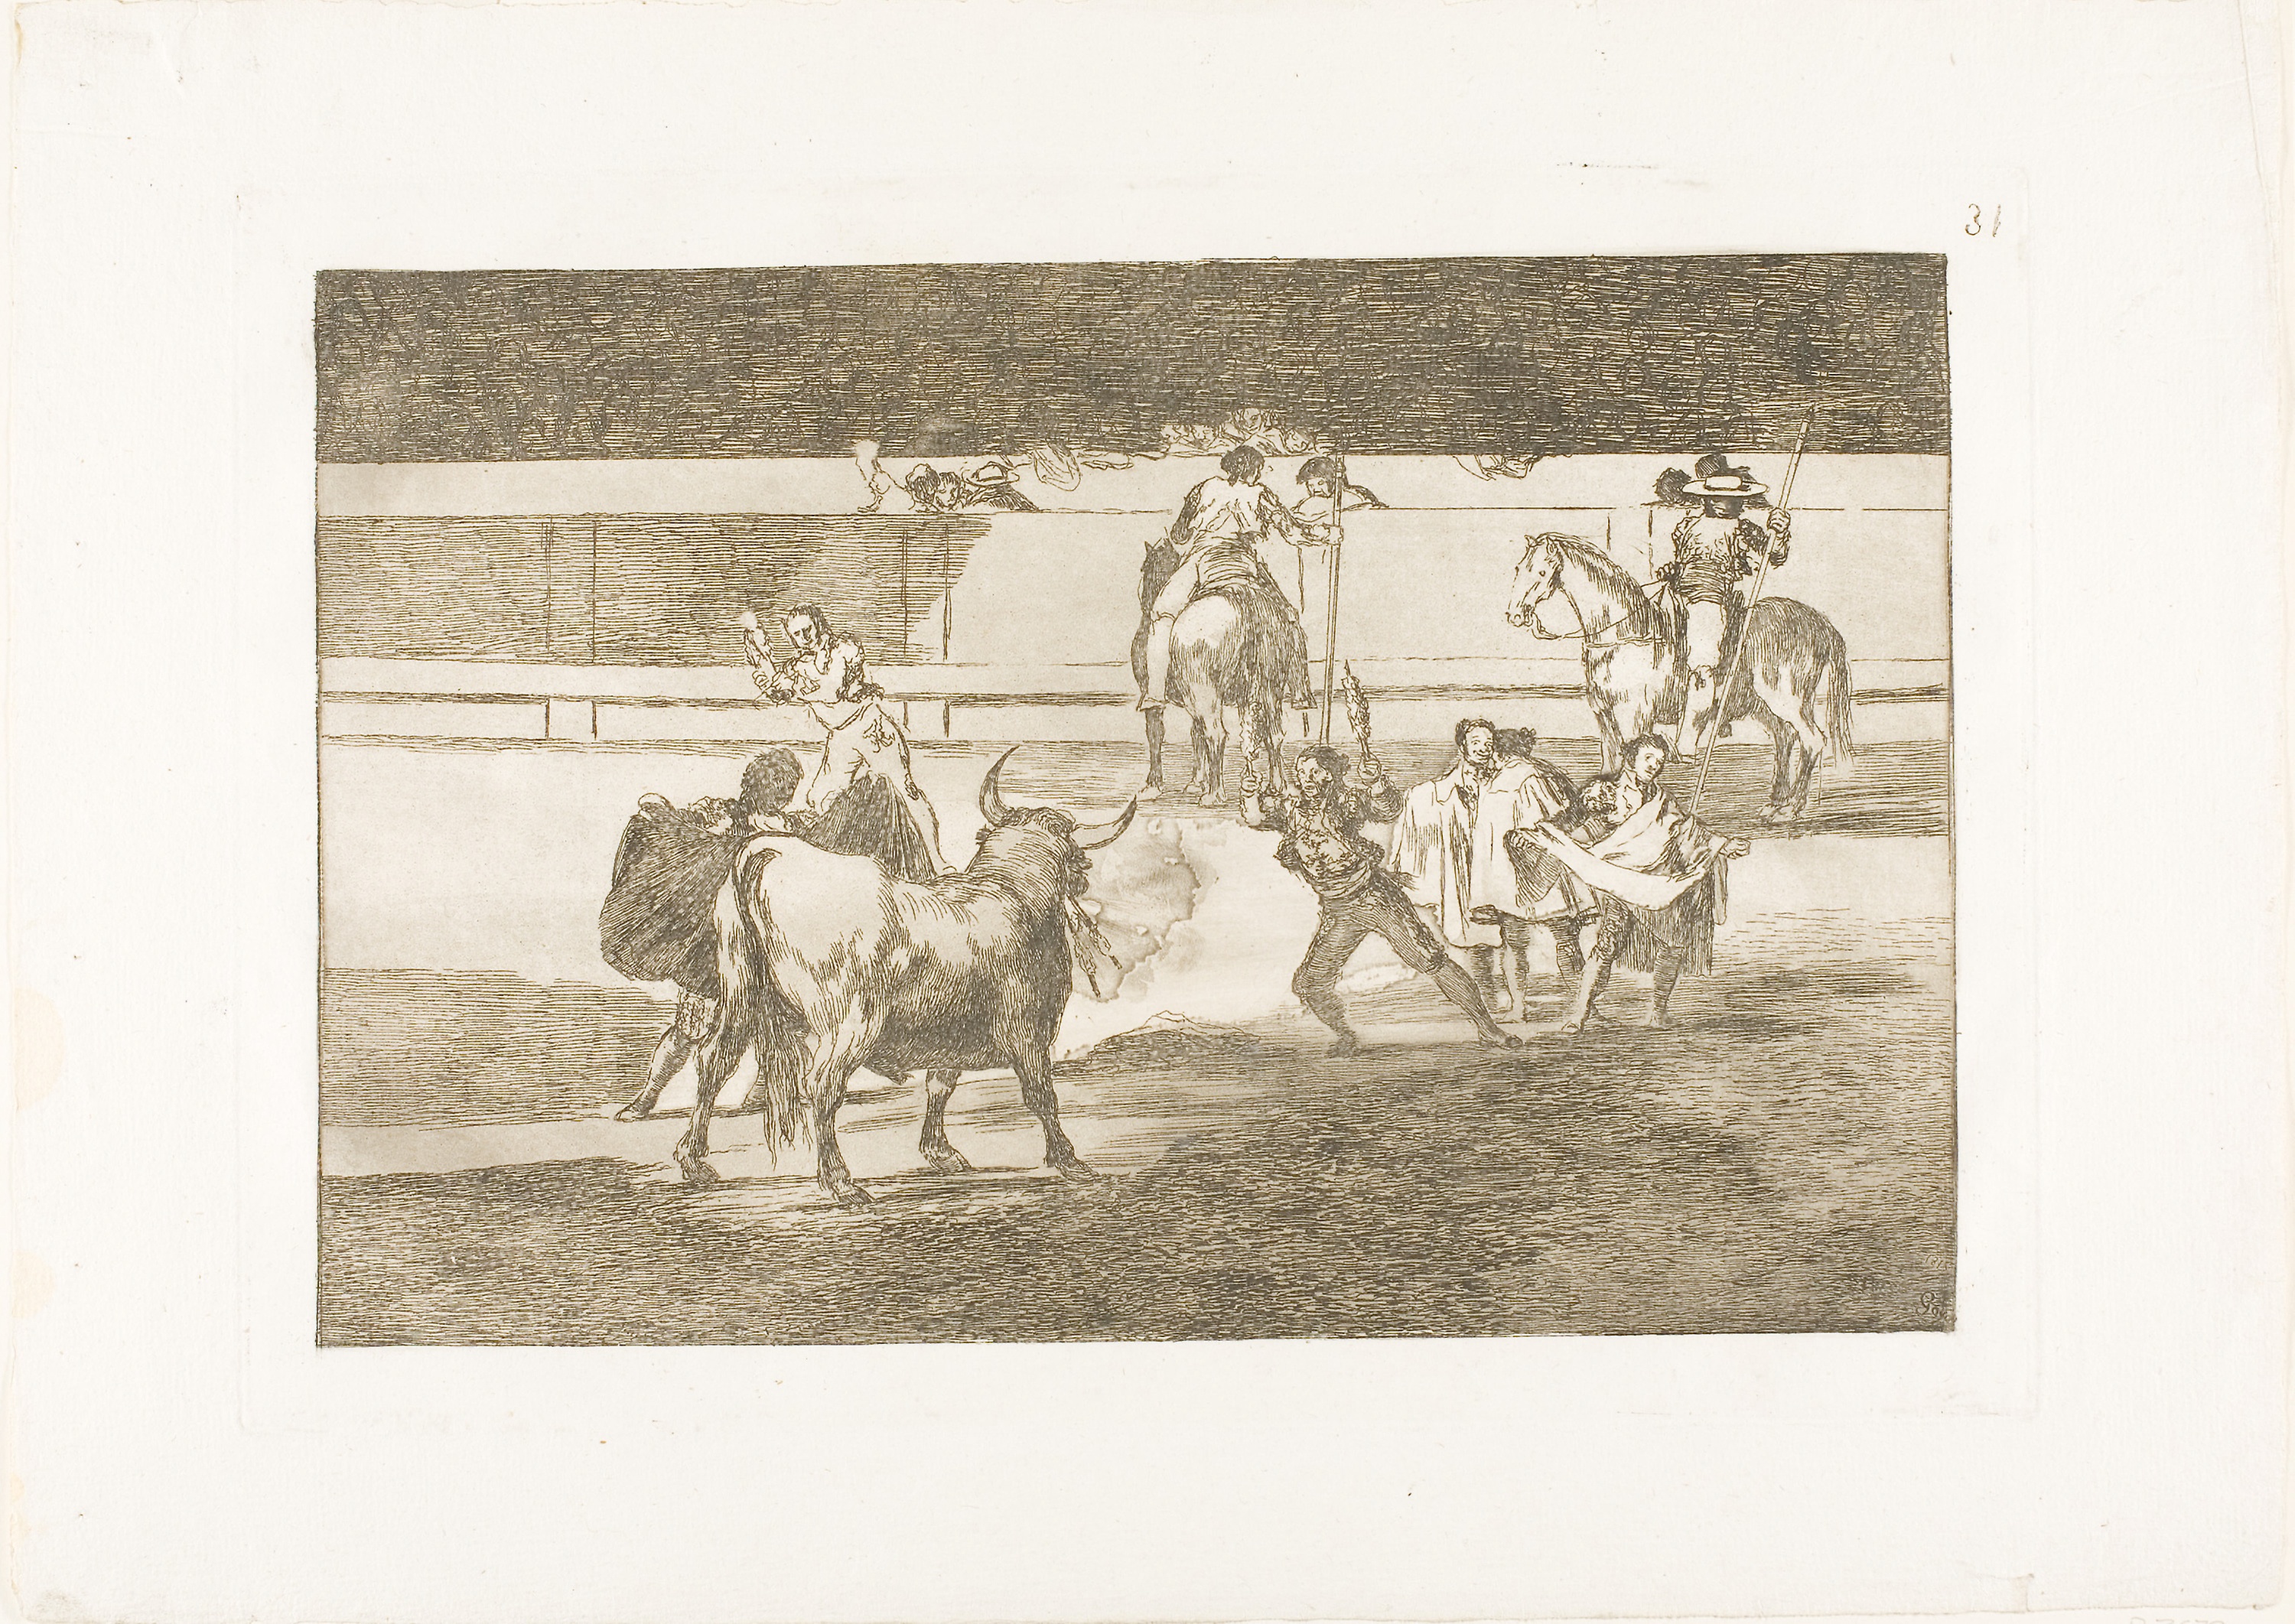
horse like mammal, cattle like mammal, picture frame, pack animal, history, ox, stock photography, horse